166th Air Refueling Squadron

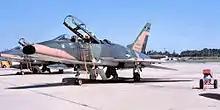
166th TFS F-100F-5-NA Super Sabre 56-3740

Having left their Thunderstreaks in France, the 166th TFW was re-equipped with F-100C Super Sabre fighter-bombers, which greatly enhanced its mission capabilities. During the mid-1960s the squadron trained with the supersonic jet, however on 26 January 1968, in response to the USS Pueblo incident, President Johnson mobilized a major portion of the Selected Reserve Force, which included the 166th TFS.